2012 Africa Cup of Nations qualification

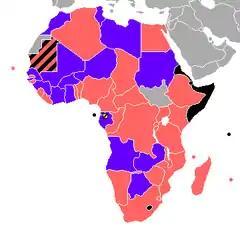

The Confederation of African Football (CAF) conducted the draw for the 2012 Africa Cup of Nations qualifying campaign on 20 February 2010. The draw was held in Lubumbashi, Congo DR where the CAF Super Cup was held on 21 February 2010. The 11 teams in Pot 1 were selected based on their ranking after the 27th edition of the Africa Cup of Nations in Angola. The rest were ranked based on their position at the latest FIFA Ranking.